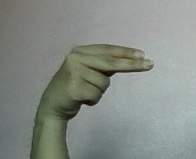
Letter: ain